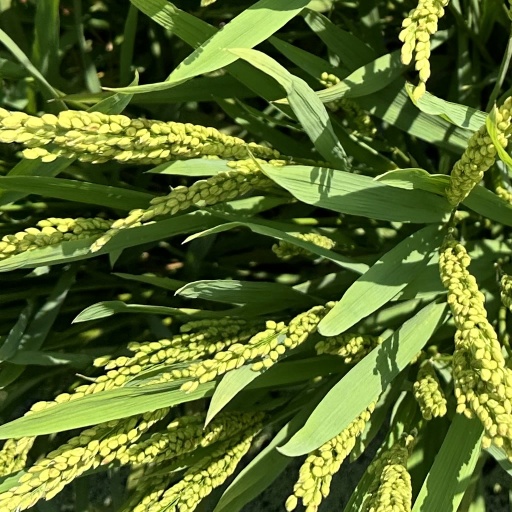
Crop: rice